Macular degeneration

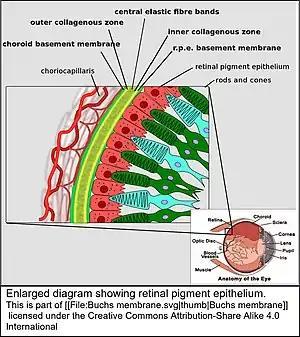
This is an enlarged diagram showing the retinal pigment epithelium and its position in the eye.

The pathogenesis of age-related macular degeneration is not fully understood, although some theories have been put forward, including oxidative stress, mitochondrial dysfunction, and inflammatory processes.